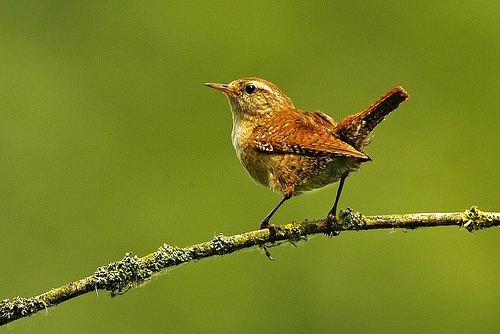
this bird has a white breast with brown wings and a pointy beak.
this small brown bird has yellow markings on its face and breast and has a straight, pointed beak.
a gold colored bird with dark gold wings and tail, and white eyebrows.
a small bird with brown and gray speckled wings, a gray face and throat, and long, skinny legs.
a small bird with a little tail, and a white eyebrow.
this small bird has a brown body which fades into a lighter brown on its breast and face.
this bird has wings that are brown with an orange billthe bird has orange wings, a yellow head, and a yellow breast with black feet and a yellow beak.
this particular bird has a belly that is brown and tan
this bird has a body that is all brown and black, beady eyes.
Species: Winter Wren